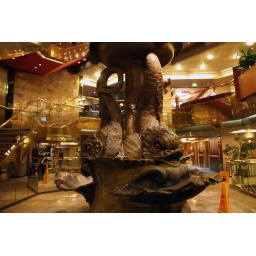
on Statendam, fish fountain under mermaids. Turned off because of rough seas - the water goes all over the place!